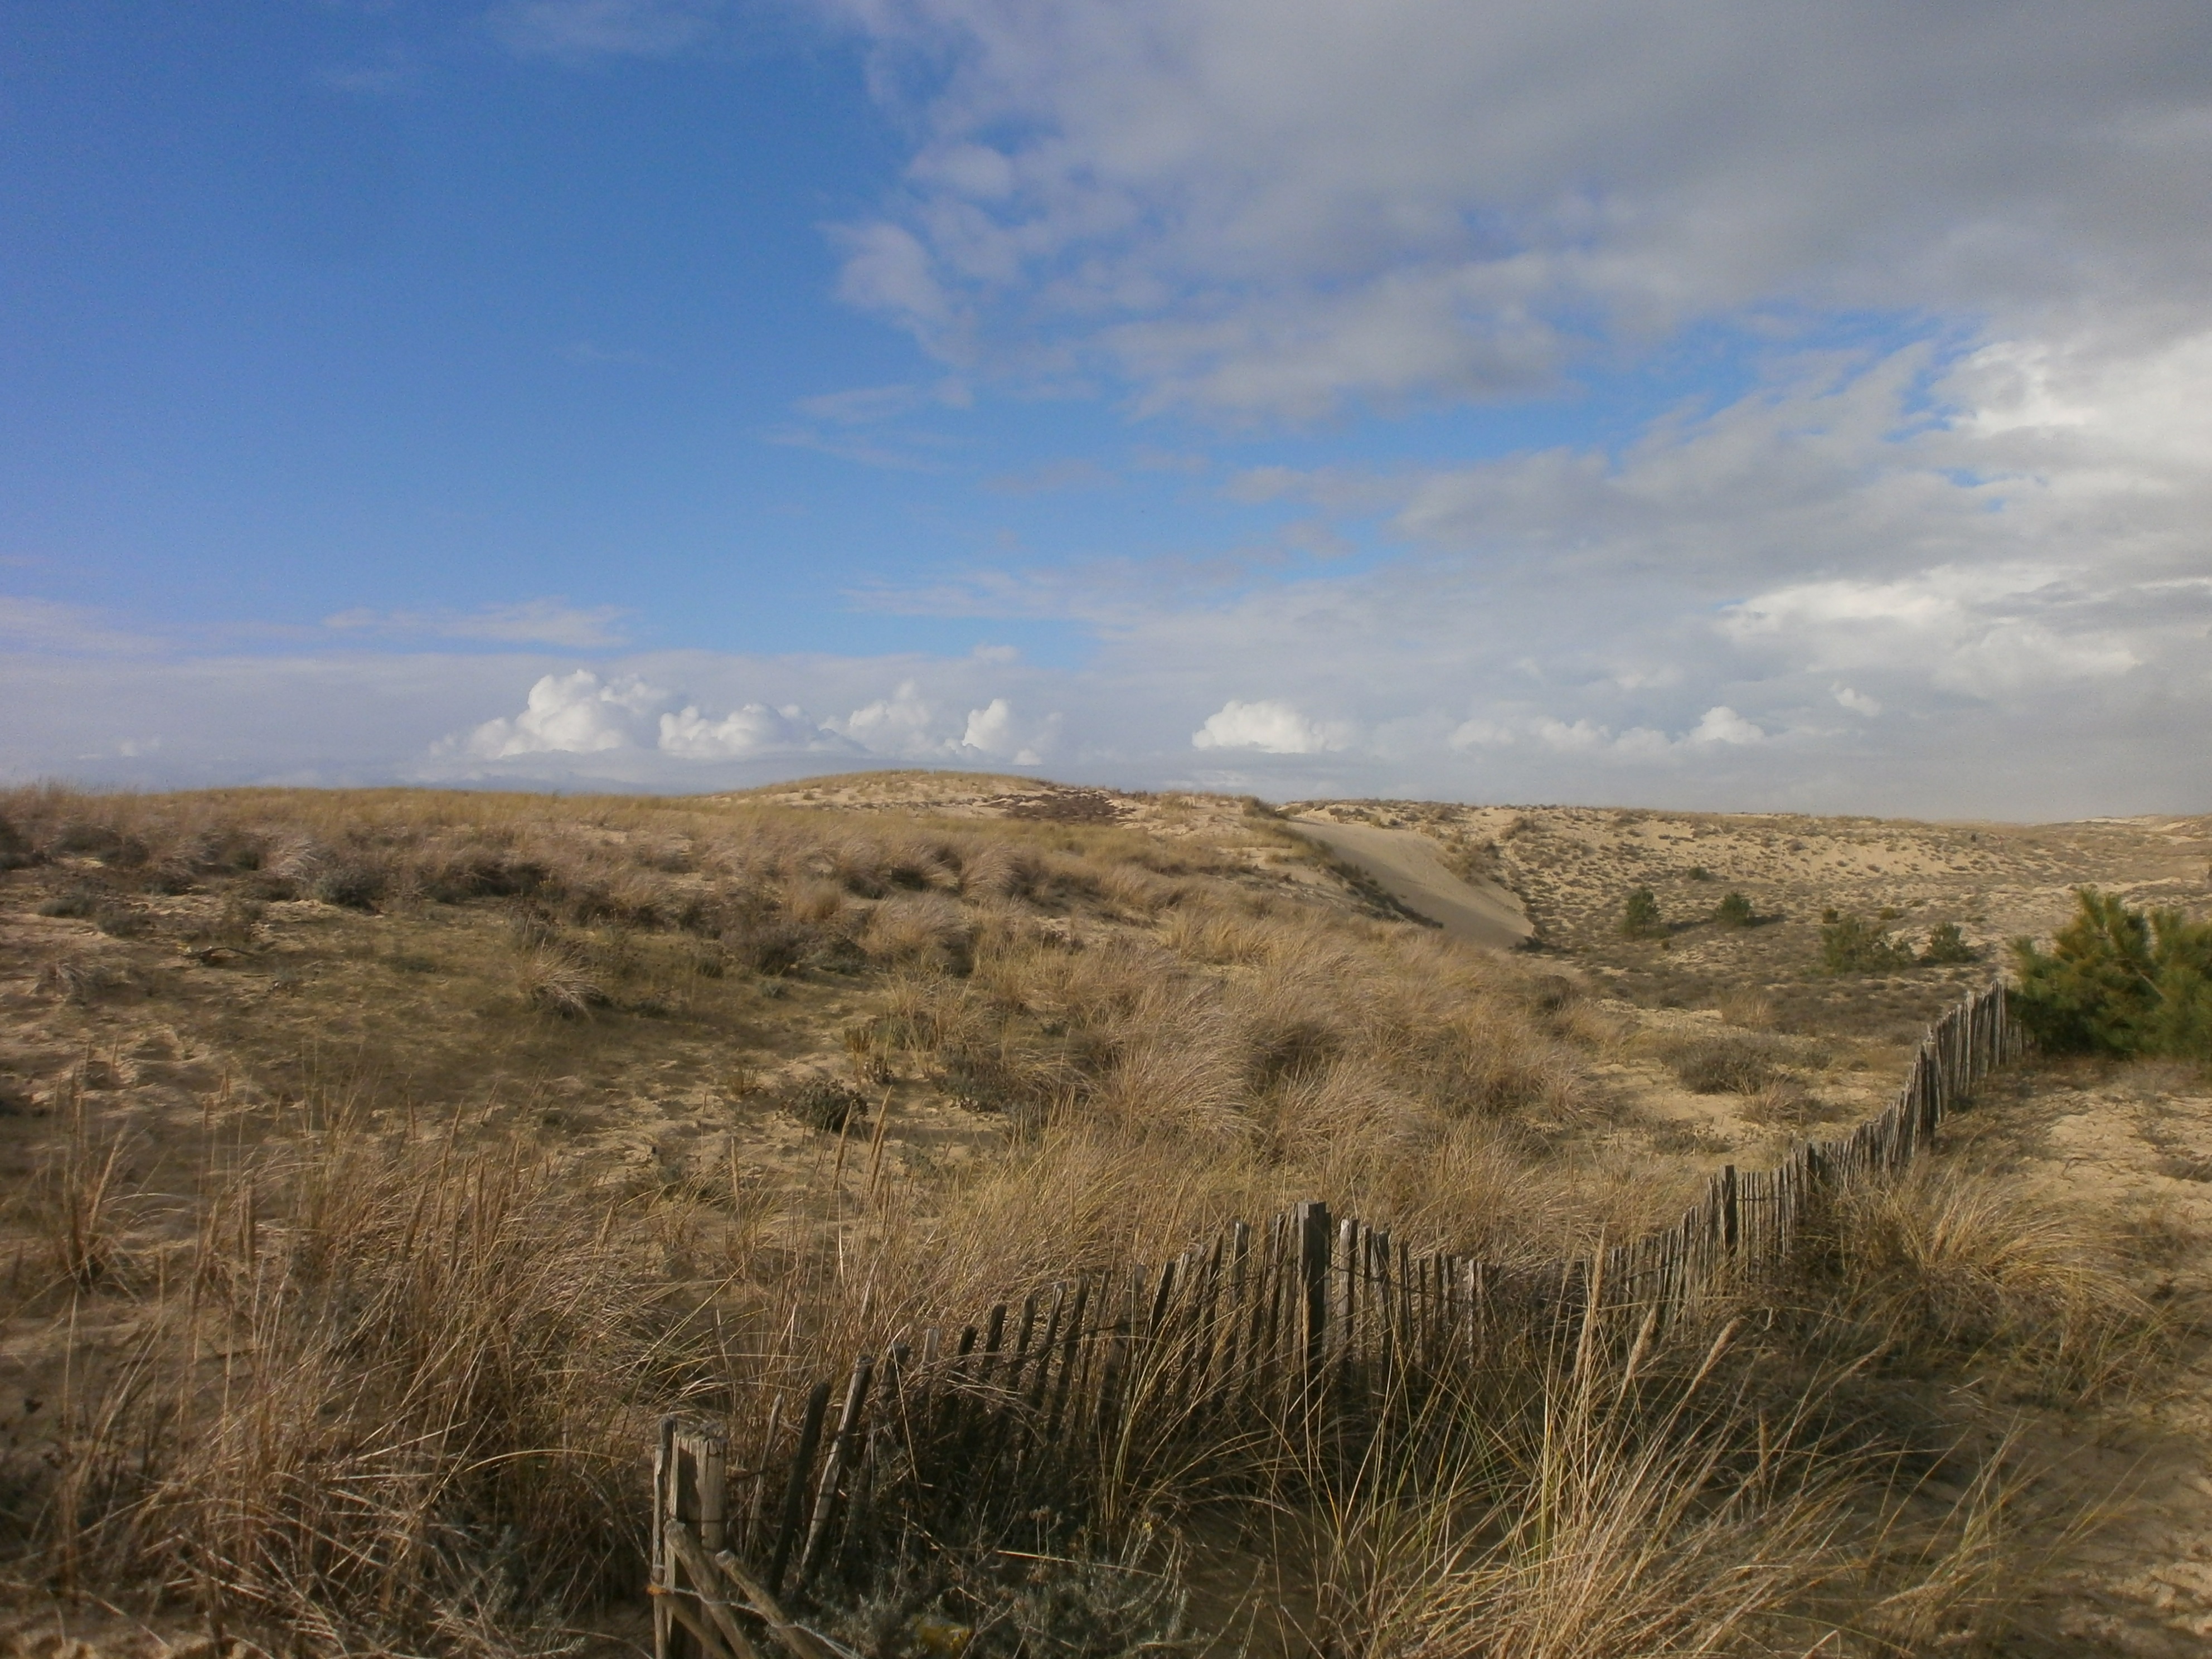
beach, landscape, grass, horizon, wilderness, mountain, cloud, sky, field, prairie, hill, desert, valley, soil, terrain, savanna, plain, dunes, geology, grassland, badlands, plateau, habitat, ecosystem, butte, steppe, rural area, landform, sand dunes, natural environment, geographical feature, aeolian landform, grass family, ecoregion